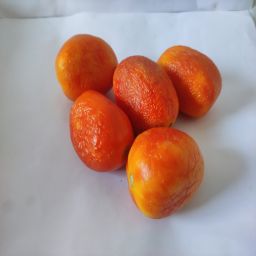
Crop: Tomato
Quality: Old